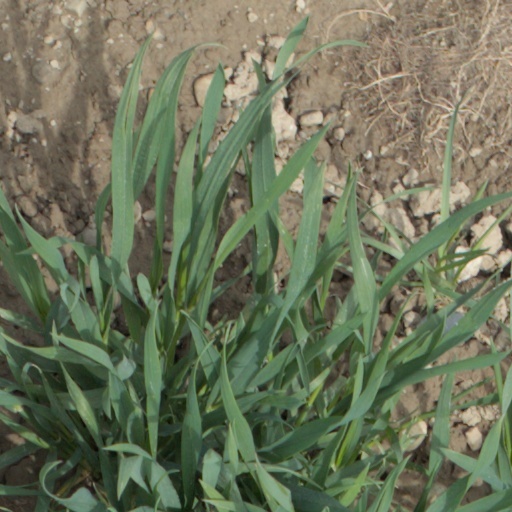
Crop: wheat